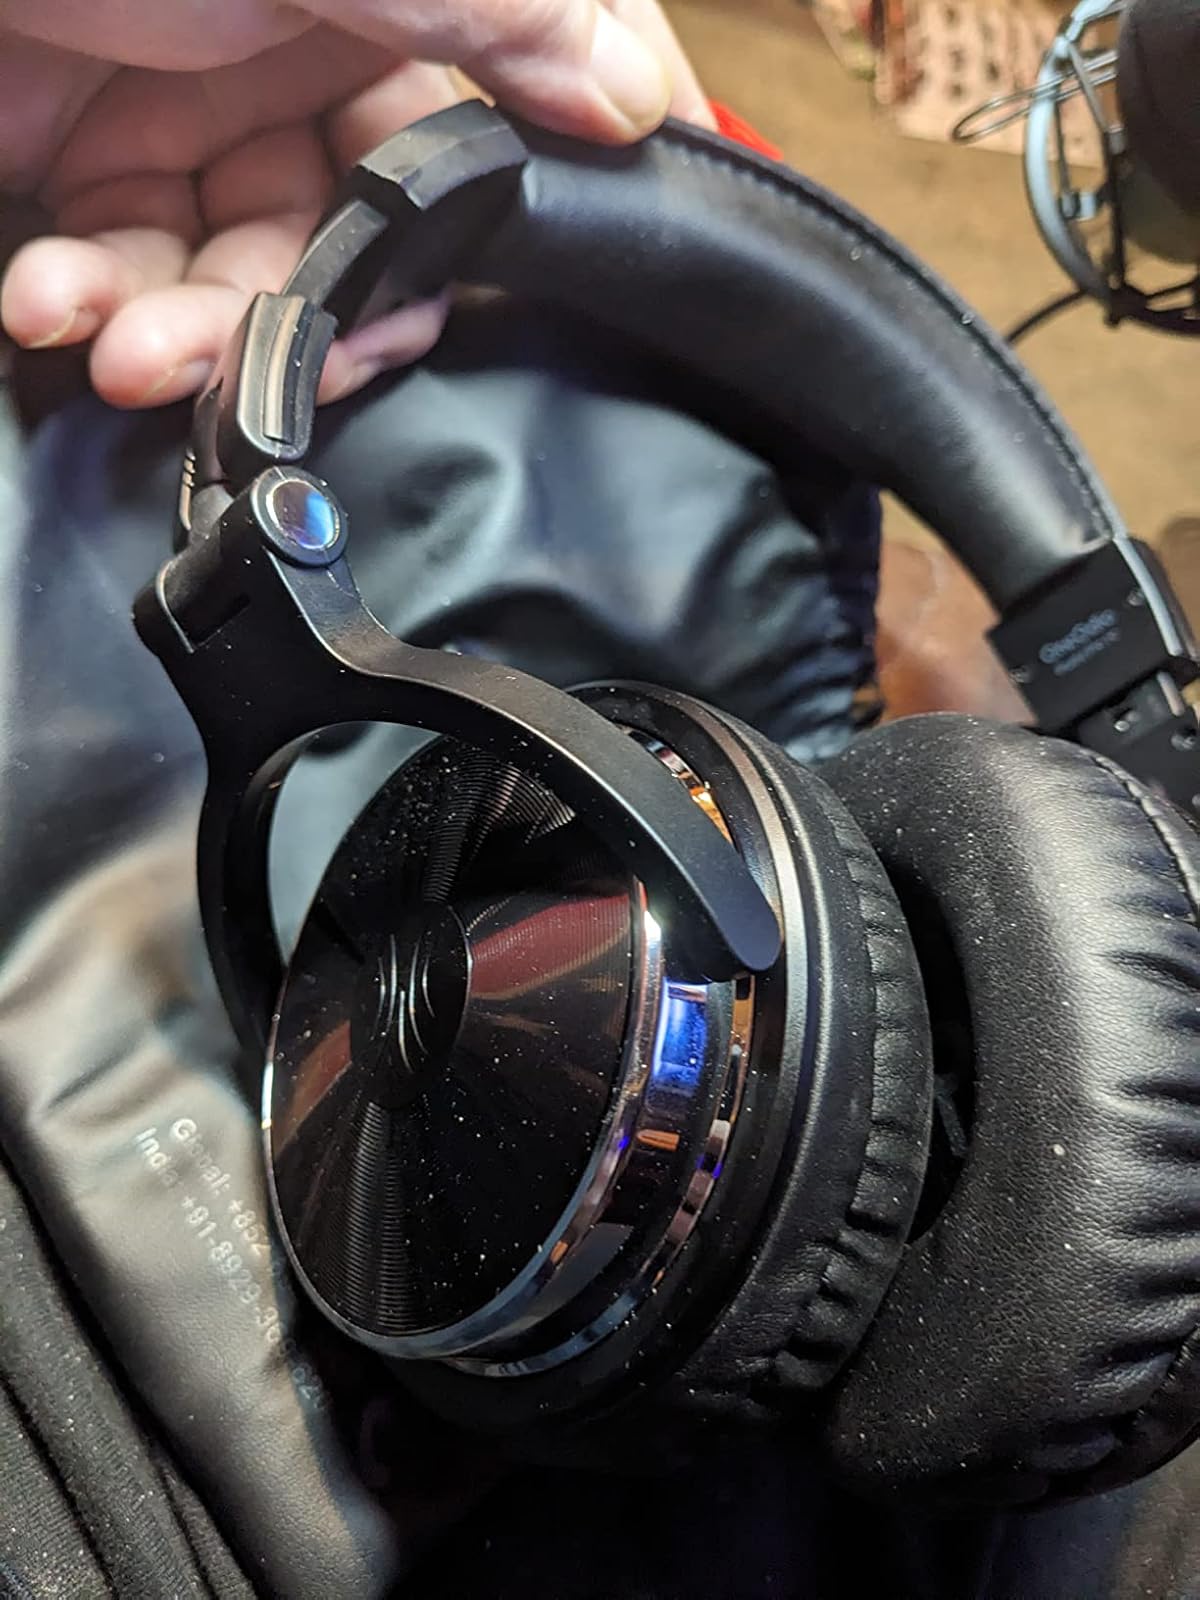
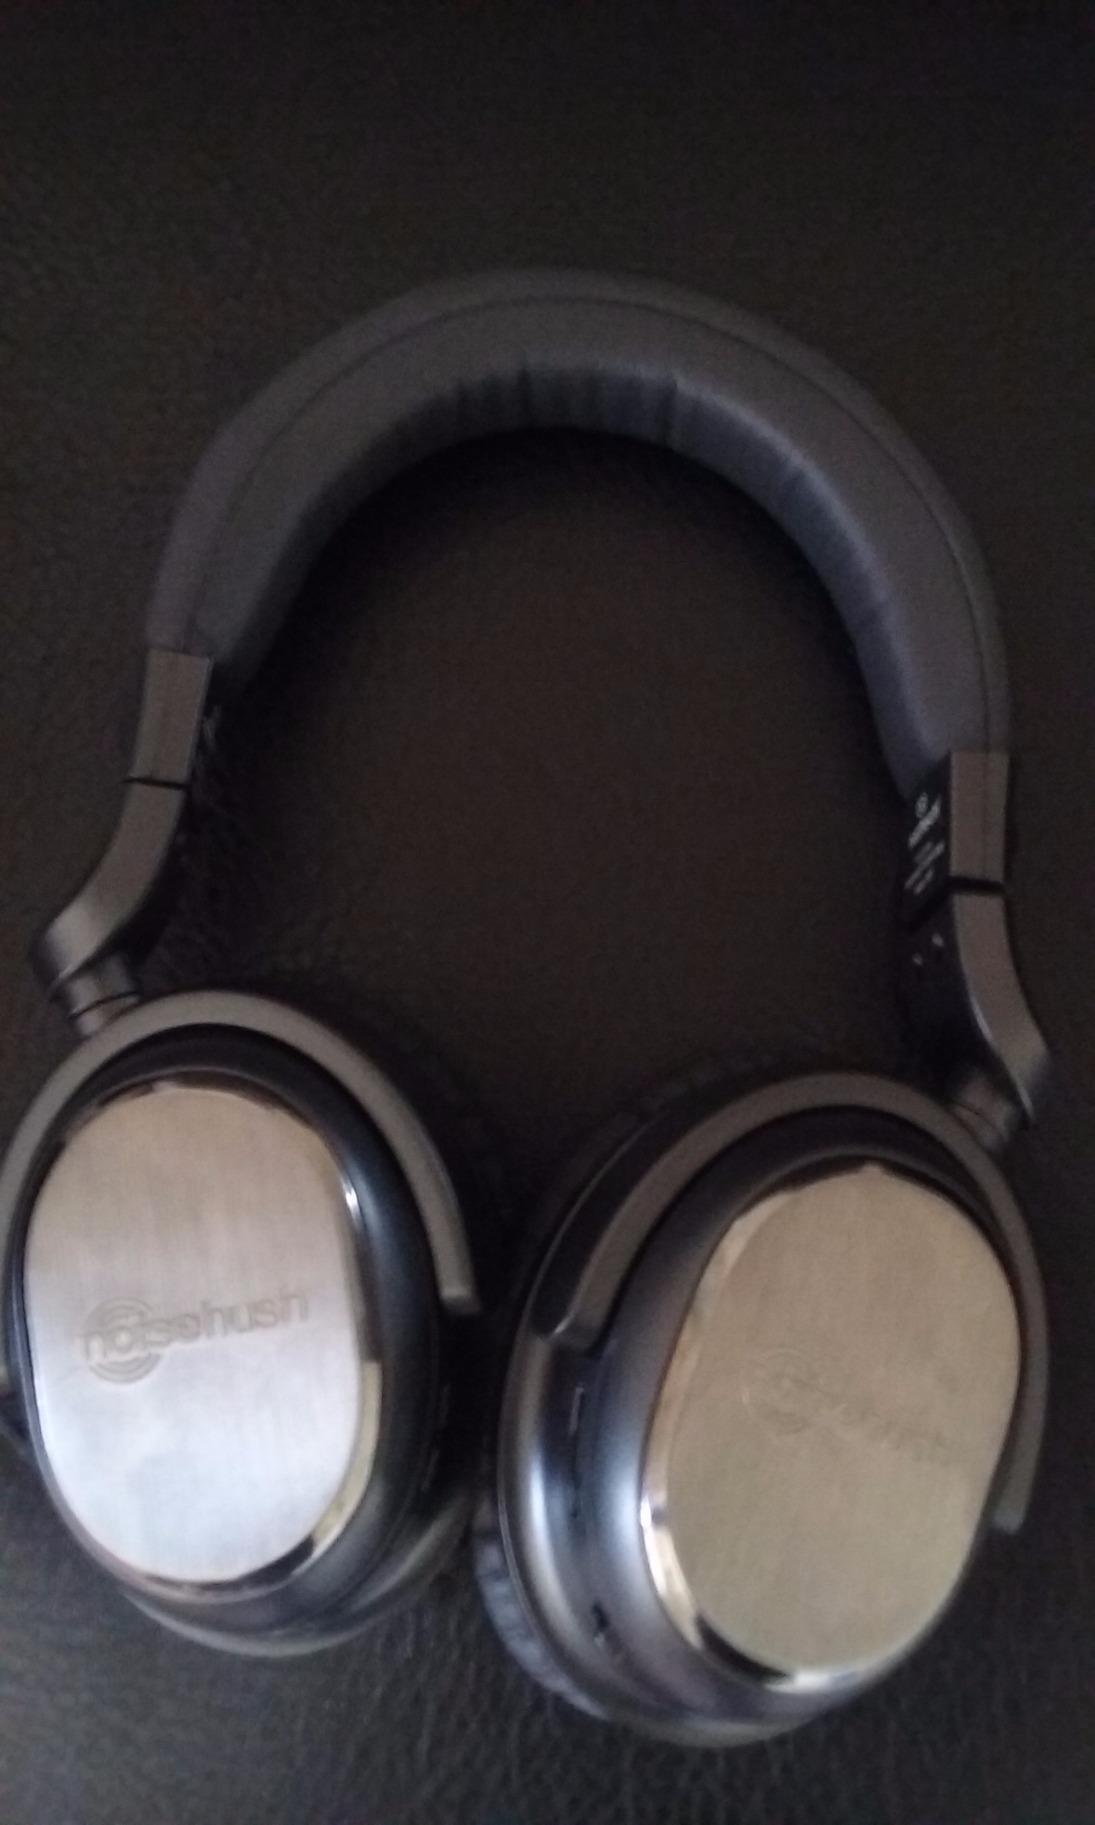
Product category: headphones
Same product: no